NASCAR Cup Series

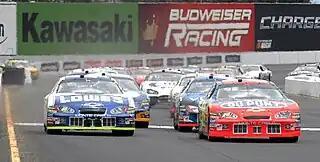
The green flag at Infineon Raceway (now Sonoma Raceway) in 2005

1992 marked the beginning of the generation that stripped all semblance of "stock" from "stock car racing," the Generation 4 car. Stock body panels were removed from the sport, and steel bumpers were replaced by fiberglass to reduce weight. In 1994, roof flaps were added to all cars after Rusty Wallace's two infamous airborne crashes in 1993. In 1995, the newly designed Chevrolet Monte Carlo returned to the sport, which started the trend of rounder body shapes. When the Ford Thunderbird was retired after 1997, without Ford having any two-door intermediate bodies, the four-door Ford Taurus body was used (although NASCAR racers actually have no opening doors).